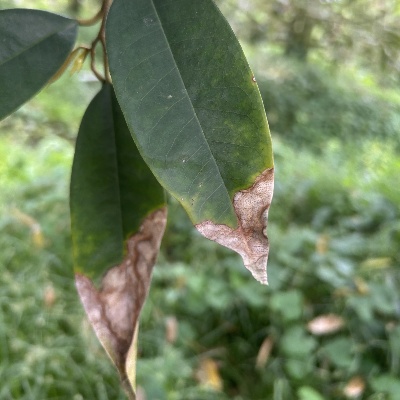
Label: Leaf_Colletotrichum